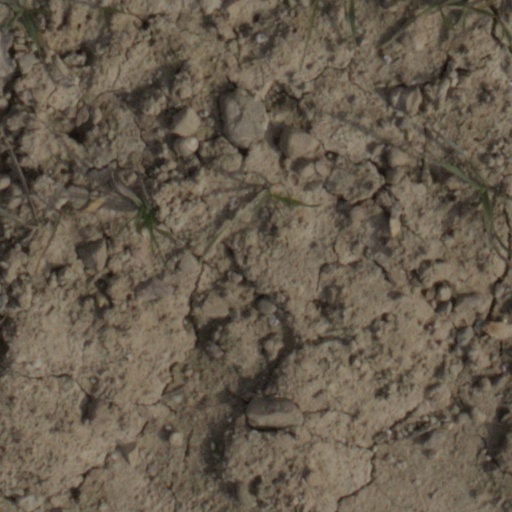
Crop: wheat